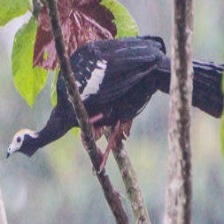
Species: BLUE THROATED PIPING GUAN
Scientific name: PIPILE CUMANENSIS